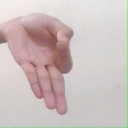
अक्षर: ज्ञ